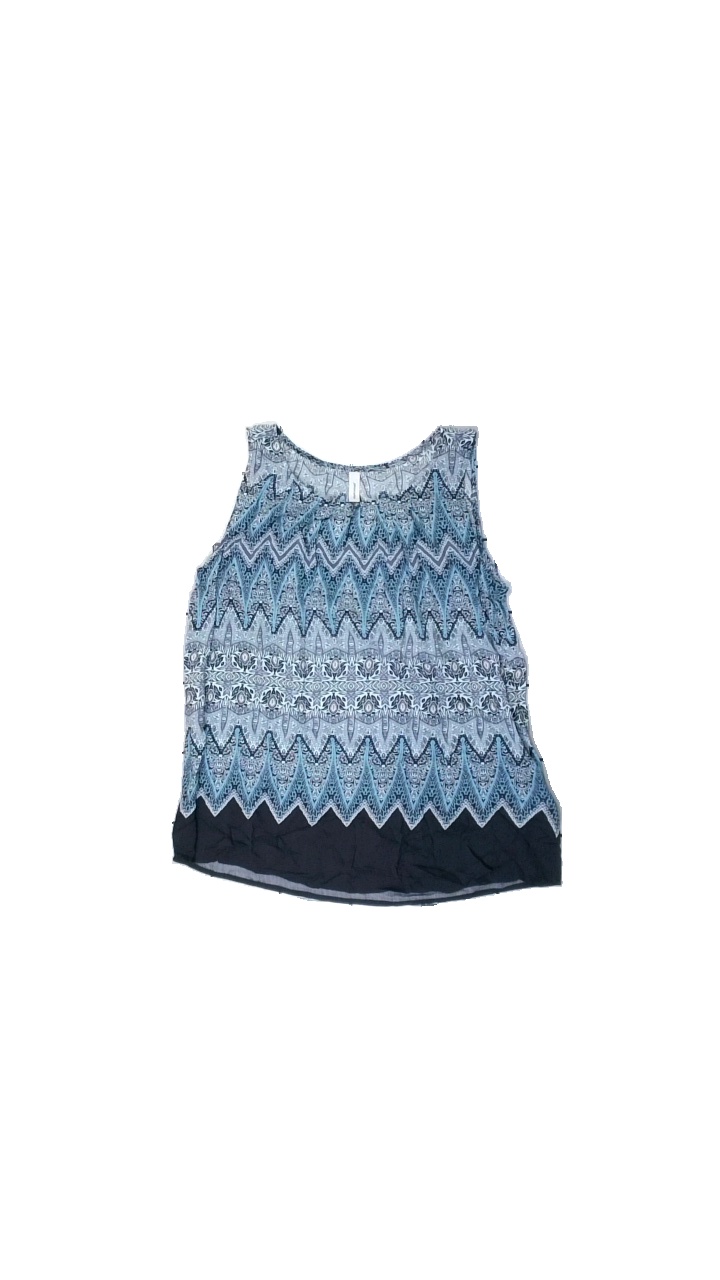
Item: Top (Ladies)
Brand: Soya/soyaconcept
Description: Blue and white top with abstract pattern from Soyaconcept, size unknown. Okay condition.
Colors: Blue, White, Black
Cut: Regular
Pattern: Other
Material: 100% visc
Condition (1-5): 3
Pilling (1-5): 5
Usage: Reuse
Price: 50-100